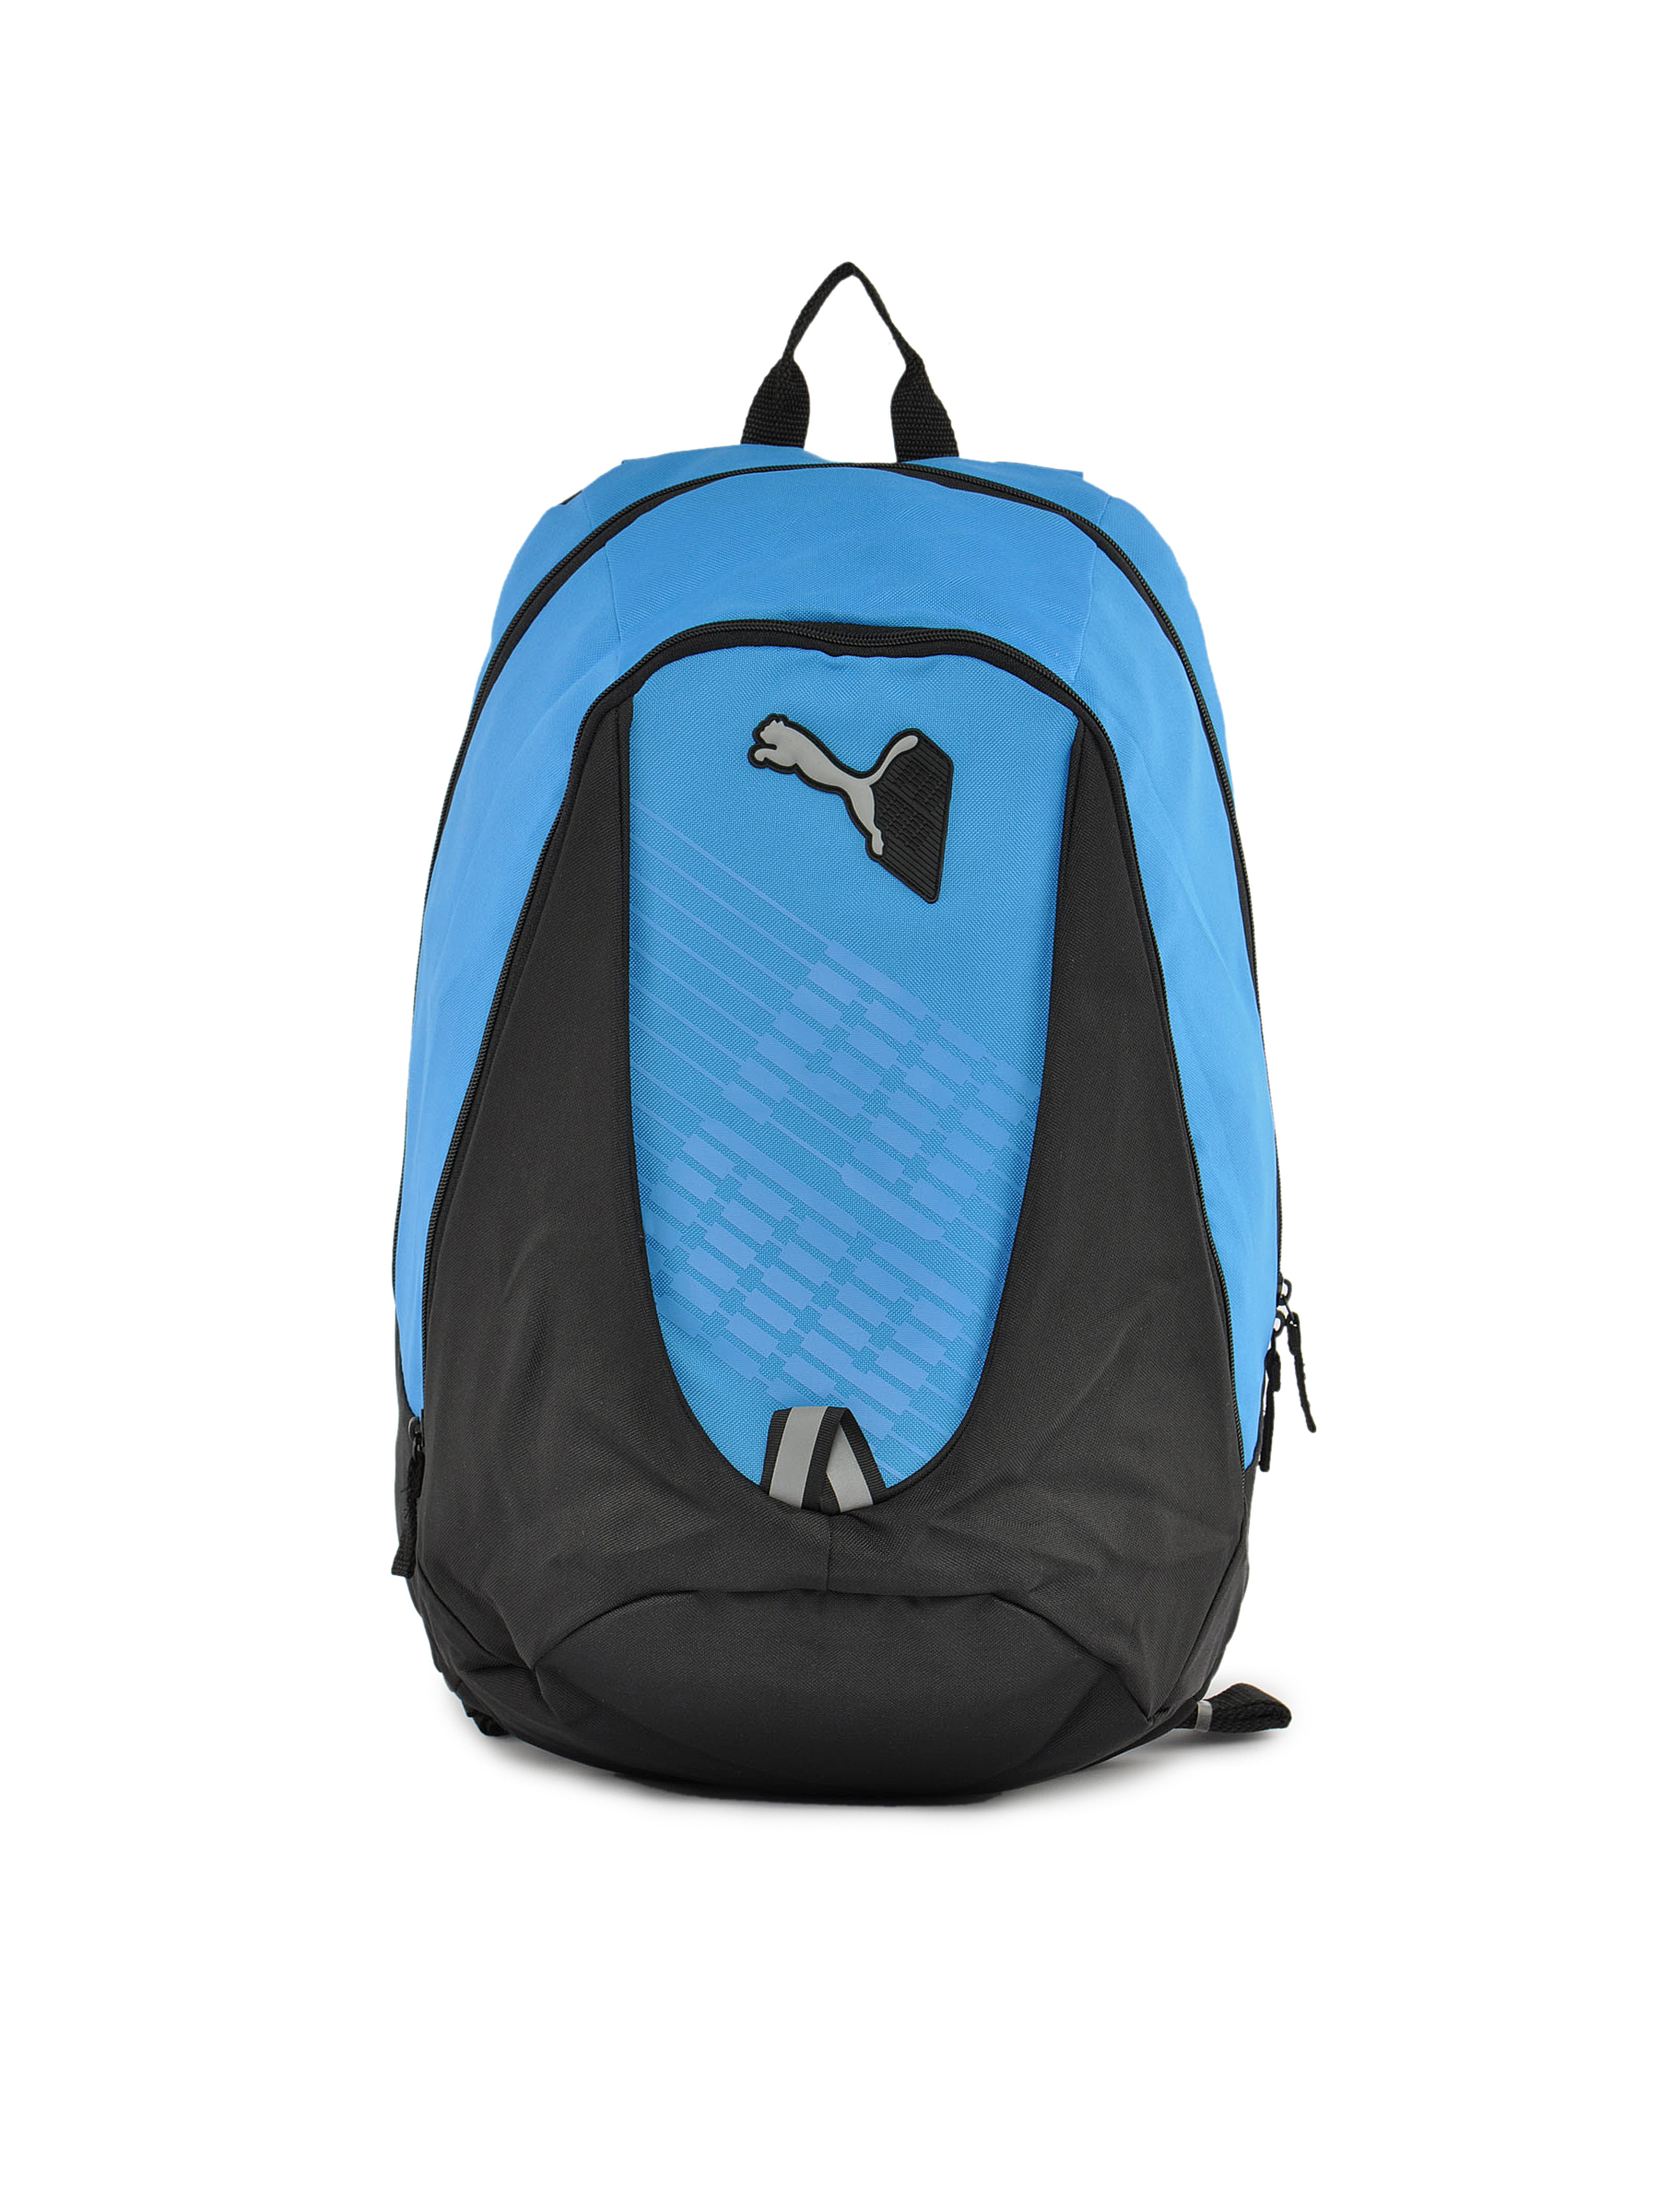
Puma Unisex Apex Blue Backpack
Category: Accessories / Bags / Backpacks
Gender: Unisex
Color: Blue
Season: Fall 2011
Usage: Casual